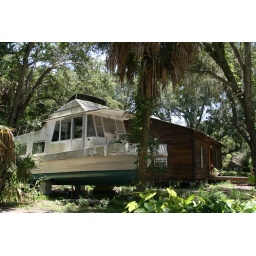
In Florida, not only will you see cars up on blocks, you'll sometimes see boats up on blocks in people's front yards.